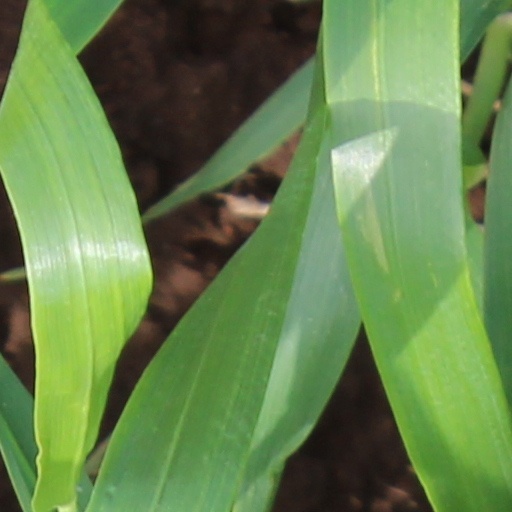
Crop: wheat